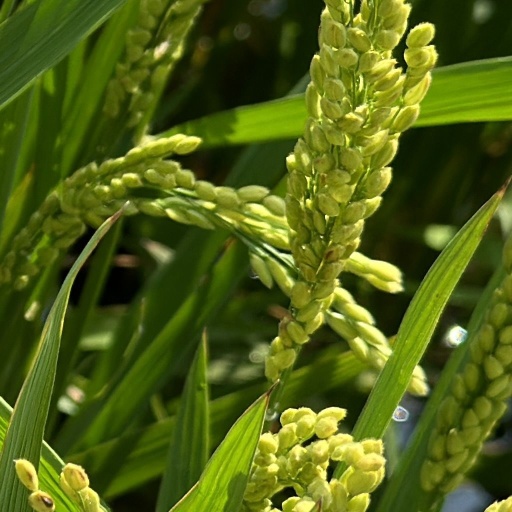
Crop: rice